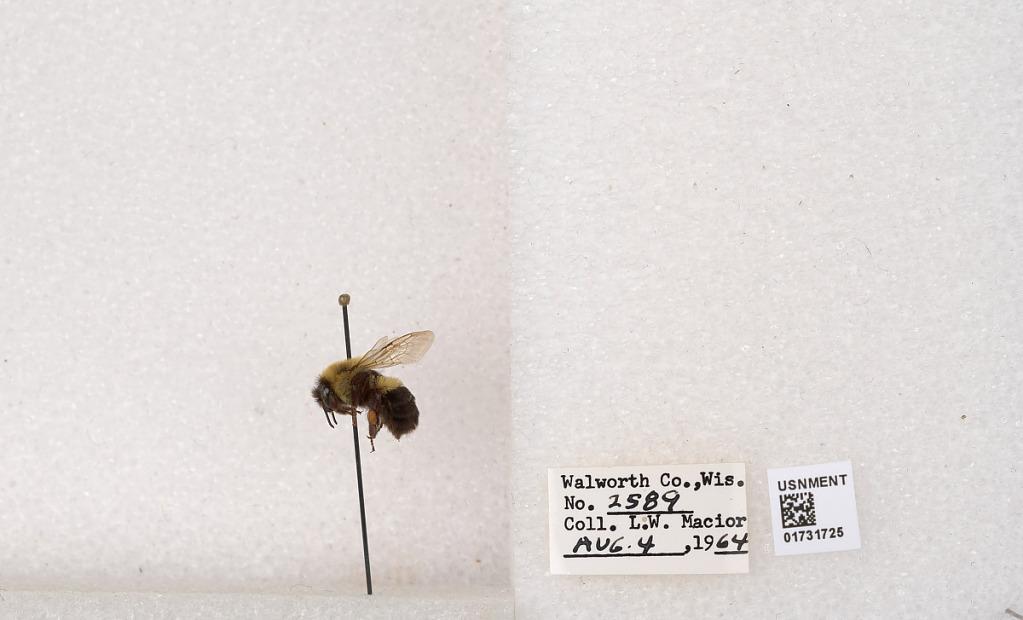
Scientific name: Bombus impatiens Cresson
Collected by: L. Macior
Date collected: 1964-8-4
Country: United States
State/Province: Wisconsin
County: Walworth
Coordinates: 42.6685, -88.5419